Aioiyama Station

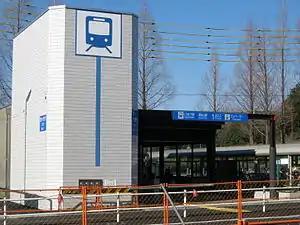

is an underground metro station located in Midori-ku, Nagoya, Aichi, Japan operated by the Nagoya Municipal Subway’s Sakura-dōri Line. It is located 16.9 kilometers from the terminus of the Sakura-dōri Line at Taiko-dori Station.